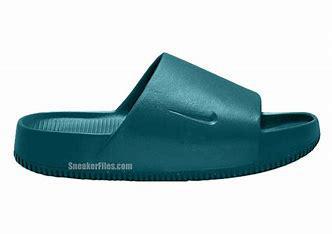
Brand: Nike
Model: Calm